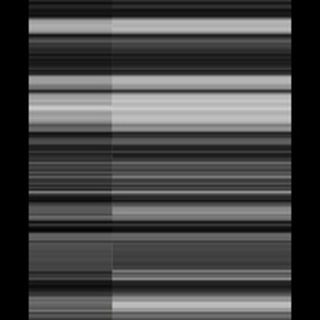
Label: sugarcane_red_rot